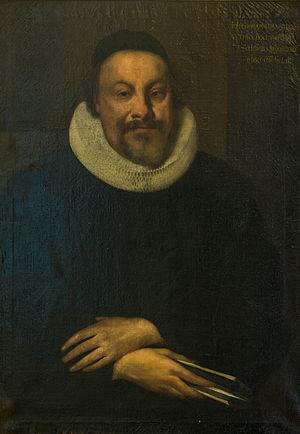
Jean Conrad Dannhauer (1603-1666), professeur de théologie à l'Université de Strasbourg. Portrait à l'huile sur toile à l'âge de 54 ans. Collections du Chapitre de Saint-Thomas à Strasbourg, salle Capiton
Johann Konrad Dannhauer, né le 24 mars 1603 à Köndringen, bourgade du Brisgau dans le Pays de Bade, et décédé le 7 novembre 1666 à Strasbourg, est un philologue et théologien luthérien alsacien. Il était le représentant typique de l'orthodoxie luthérienne du XVIIᵉ siècle. Il enseigna notamment la théologie à Philipp Jacob Spener.
La faculté de théologie protestante de Strasbourg est une composante de l'université de Strasbourg, située à Strasbourg, sur le site du Campus central, plus particulièrement dans le Palais universitaire. L'université de Strasbourg tenant son origine du « Gymnase protestant », fondé en 1538 par le pédagogue protestant Jean Sturm, elle partage avec la faculté une histoire commune. Actuellement, elle est la seule institution française à délivrer des diplômes nationaux en théologie protestante.